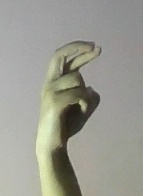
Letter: zay